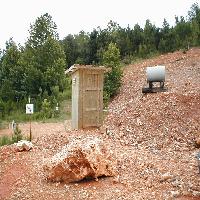
Weather: cloudy or overcast